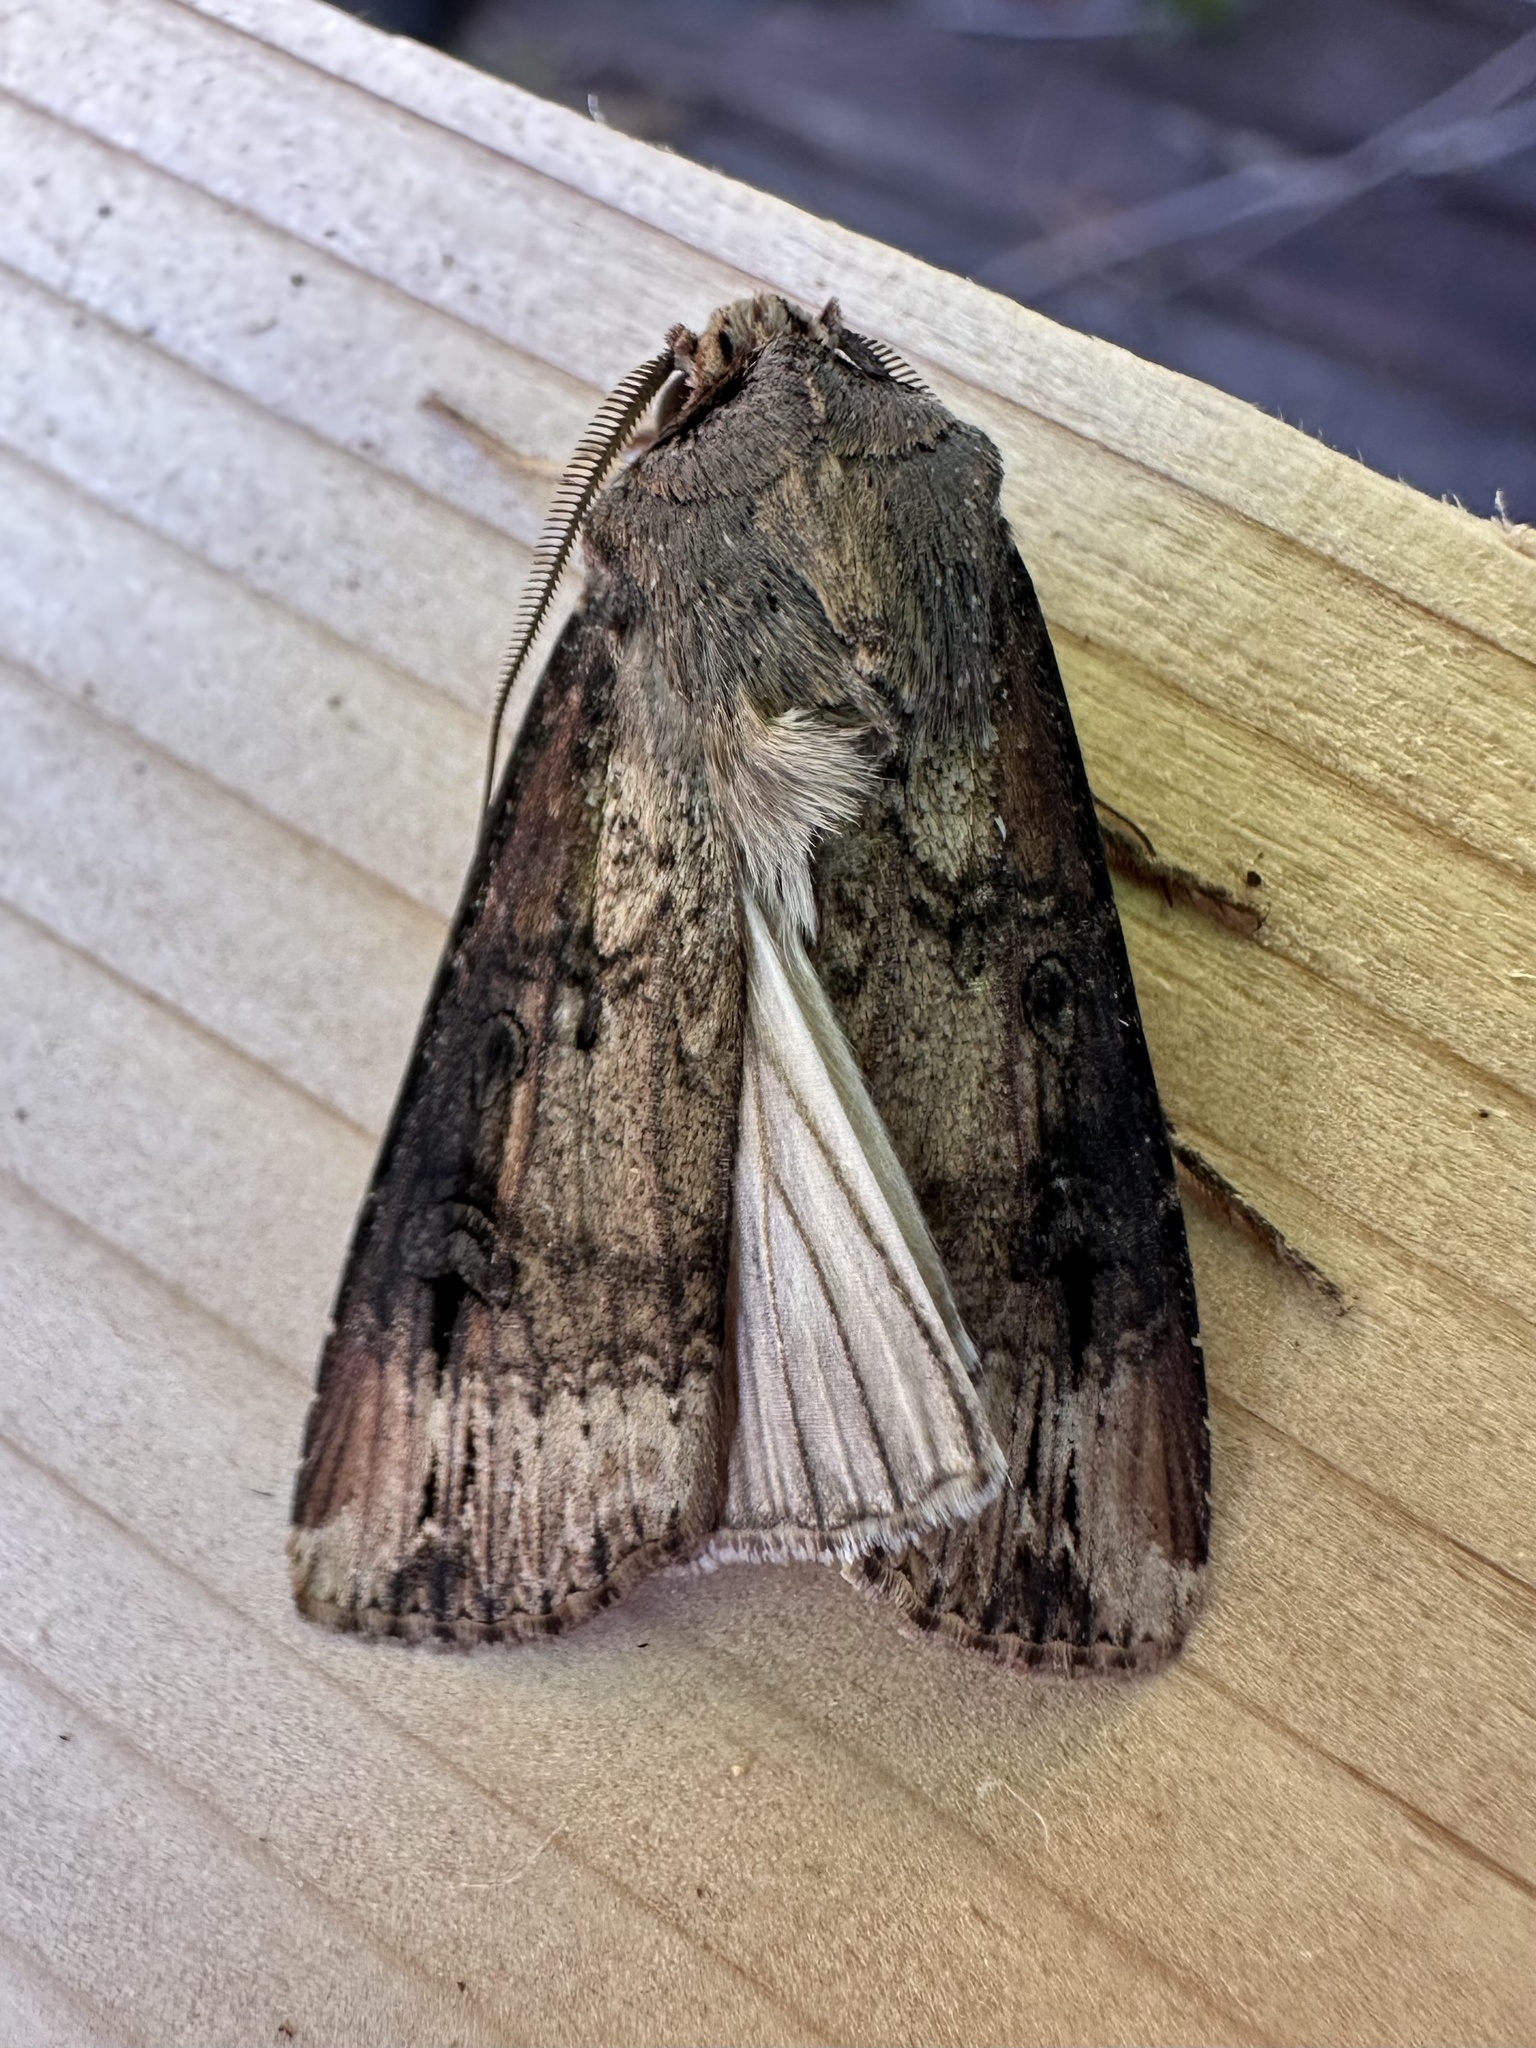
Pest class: cutworms